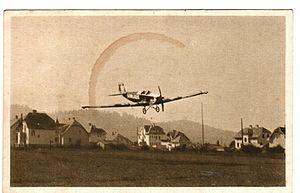
Le Daimler L 20 est un avion monoplan, biplace en tandem de sport construit dans les années 1920. C'est le premier avion dessiné par Hanns Klemm à avoir été construit en série.